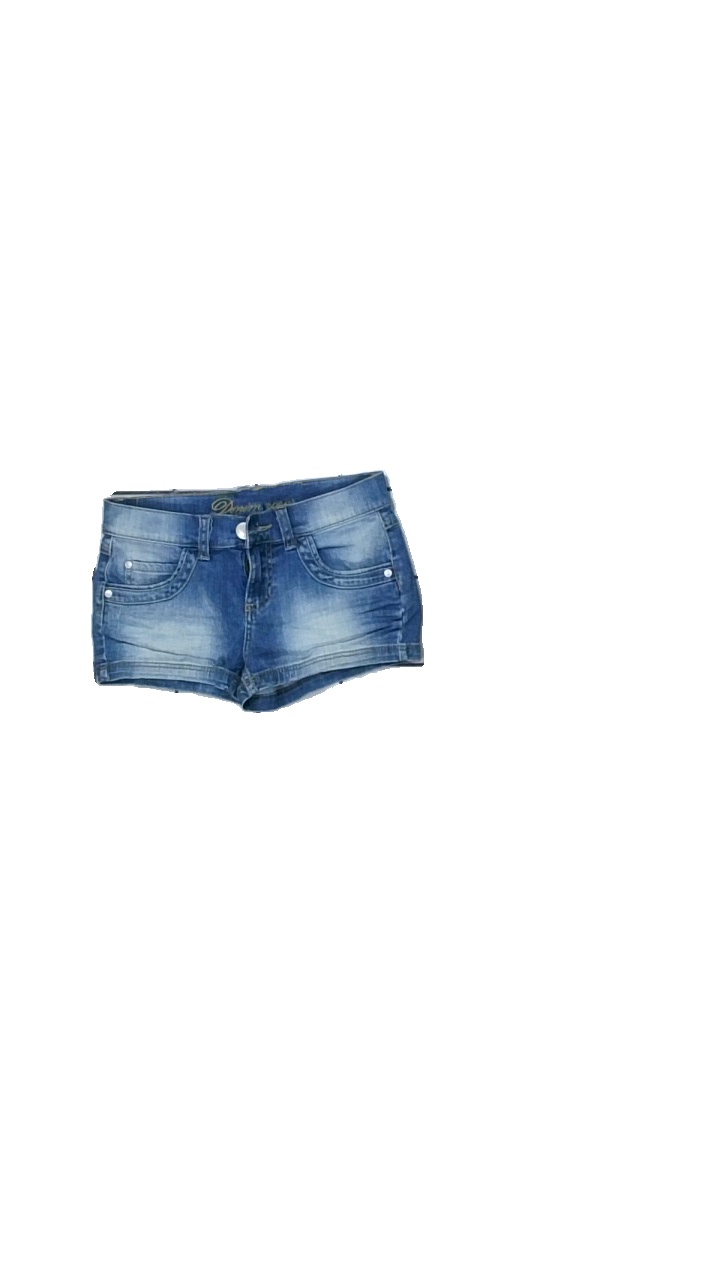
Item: Shorts (Children)
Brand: Kappahl
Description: shorts
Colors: Blue
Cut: None
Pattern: Other
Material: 100% bomull
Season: Summer
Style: Denim
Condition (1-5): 5
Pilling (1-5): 5
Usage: Reuse
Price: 50-100